Richard Crashaw

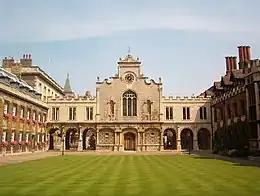
The Old Court at Peterhouse, Cambridge, the oldest constituent college of the university, which Crashaw described as "a little contentfull kingdom"

Crashaw's guardians sent him to the Charterhouse School in 1629. At Charterhouse, Crashaw was a pupil of the school's headmaster, Robert Brooke. He required his students to write epigrams and verse in Greek and Latin based on the Epistle and Gospel readings from the day's chapel services. Crashaw later continued this exercise as an undergraduate at Cambridge. Several years later, he assembled many these epigrams for his first collection of poems, "Epigrammatum Sacrorum Liber" (trans. "A Book of Sacred Epigrams"), published in 1634. After finishing at Charterhouse, Crashaw entered Pembroke Hall at the University of Cambridge